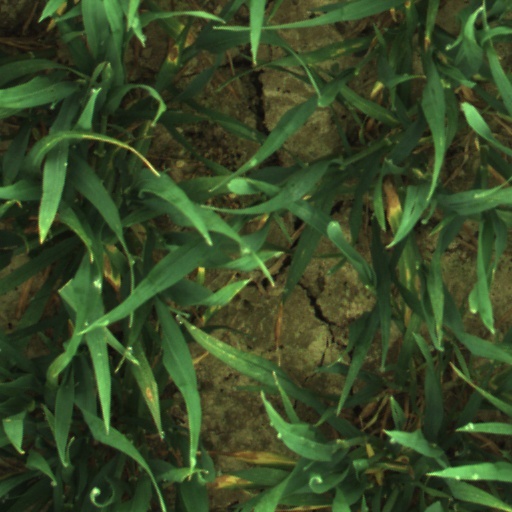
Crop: wheat